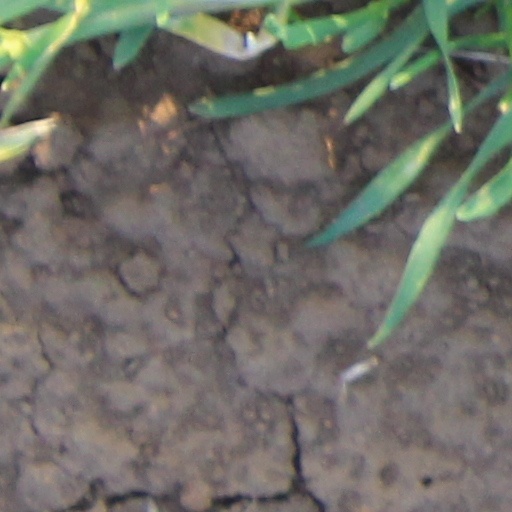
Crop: wheat